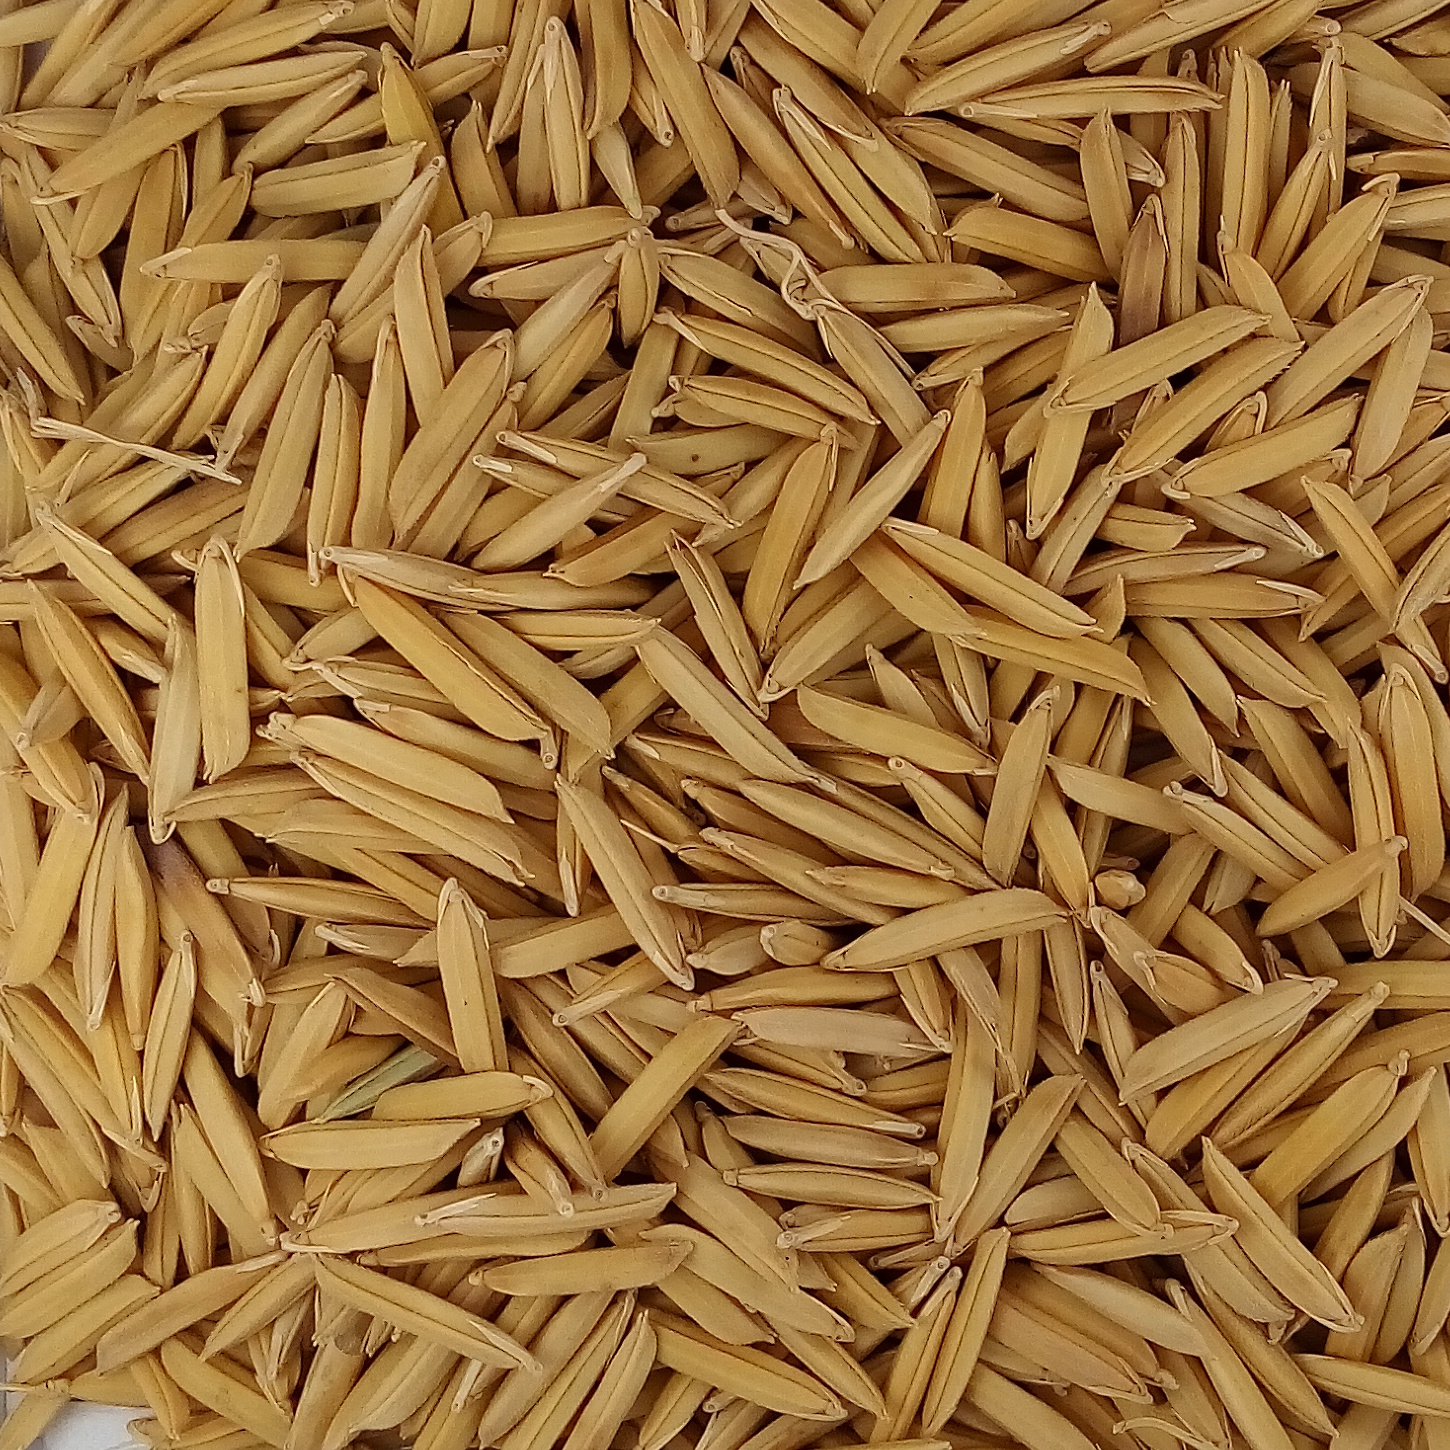
Rice seed variety: 1509